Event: Nepal Earthquake
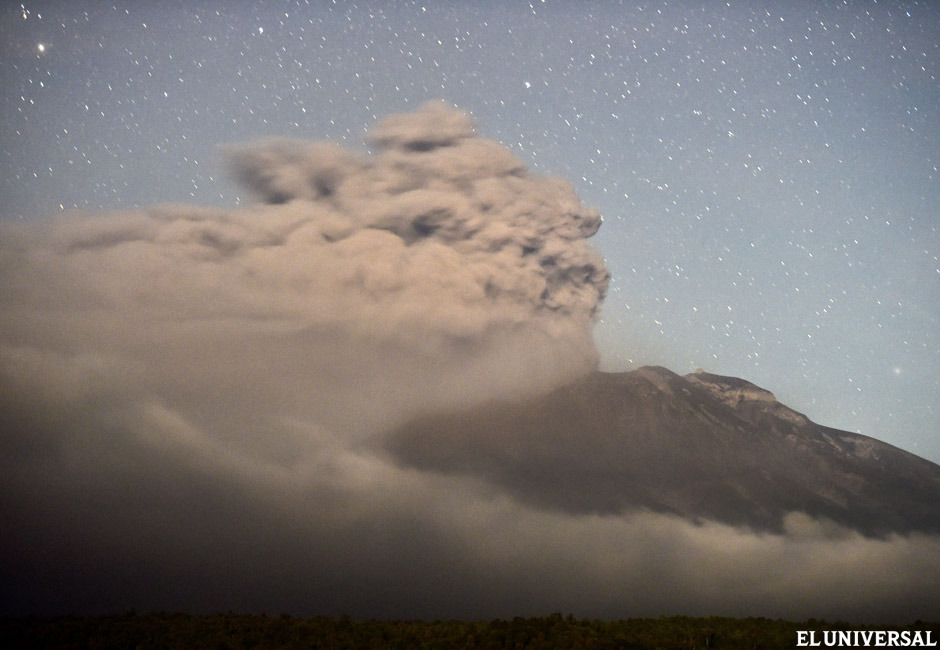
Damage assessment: no_damage